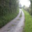
Label: road